Don Cherry

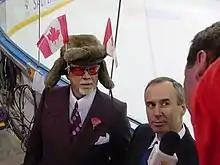
Cherry with Ron MacLean at the 2002 Winter Olympics. The two were partnered on "Coach's Corner" from 1986 to 2019.

After the Colorado Rockies failed to qualify for the 1980 Stanley Cup playoffs, Cherry was hired as a studio analyst for CBC's playoff coverage that spring, working alongside host Dave Hodge. CBC hired him full-time in 1981 as a colour commentator, but he didn't last long in that role due to his tendency to openly cheer for one of the teams playing, especially the Boston Bruins or Toronto Maple Leafs. Instead, "Coach's Corner" was created, a segment that appeared in the first intermission on "Hockey Night in Canada", with Dave Hodge. In 1986, Hodge was replaced by Ron MacLean.